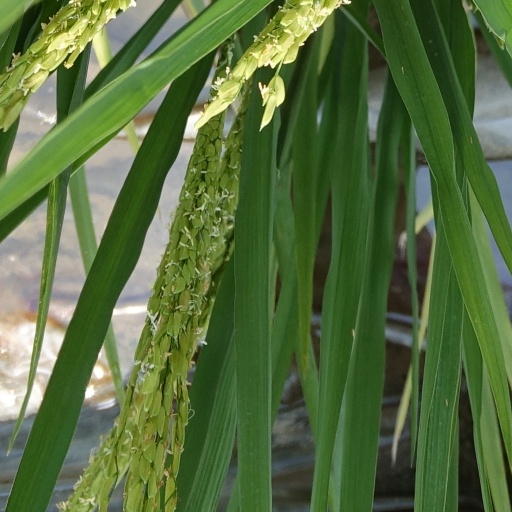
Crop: rice